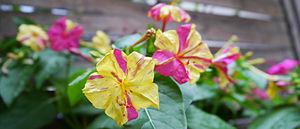
Belle de nuit (Mirabilis jalapa)
La Belle-de-nuit, aussi connue sous le nom de Merveille du Pérou, est une plante herbacée vivace, de la famille des Nyctaginacées, poussant aussi bien dans les jardins que dans les milieux incultes. Originaire d'Amérique subtropicale, elle fut introduite en Europe à la fin du XVIᵉ siècle. Elle tient son nom de sa principale caractéristique, ses fleurs s'ouvrent pleinement la nuit et se referment au petit matin. La plante très facile de culture fournit de juillet à novembre une profusion ininterrompue de graines noires et on la trouve souvent se replantant d'elle-même à l'état sauvage. Ses couleurs qui sont le rose, le rouge, le jaune, le blanc et le mauve peuvent être mélangées au sein d'une même fleur.